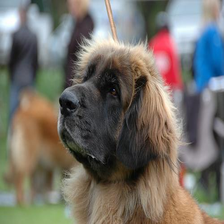
Species: dog
Breed: leonberger